Felicia (plant)

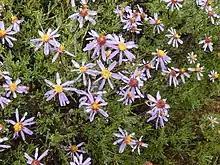
"Felicia filifolia", showing disc florets turning pinkish brown when aging

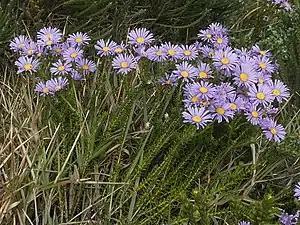
"Felicia echinata"

The flowerheads have two rows of involucral bracts in almost all species of the section "Neodetris" (the exceptions being "F. cymbalariae", "F. denticulata", "F. dubia" and "F. tenera"), while the rest of the species have three or four rows of bracts. The communal base (or receptacle) on which the individual florets are implanted is lightly convex and lacks a receptacular bract (or palea) at the foot of each floret. Almost always, one row of female ligulate florets surrounds a centre of several rows of bisexual disc florets. Ligulate florets are sometimes absent in several taxa belonging to the section "Lignofelicia" ("F. filifolia" subsp. "bodkinii", "F. whitehillensis"), and in "F. macrorrhiza" ligulate florets are never present. This is also true for "F. ferulacea" of the section "Felicia". Ligulate florets are mostly bluish purple, particularly in the sections "Lignofelicia", "Anhebecarpaea" and "Felicia". In the section "Dracontium", the color of the ligulate florets ranges from pale to middle blue, while in the section "Neodetris" the range of bluish colors is even larger. In these two sections the color is never purplish. Yellowish ligulate florets are restricted to "F. mossamedensis" and some species in the section "Longistylis". In herbarium specimens, colors may change even when dried professionally, such as from bright yellow to green in the aptly named "F. smaragdina", from yolk yellow to bright yellow in "F. bohmii", and from white to pink in "F. welwitschii". Some species across the sections have white ligulate florets, and specimens with white florets occur in many species that usually have bluish ligulate florets. The tube of the florets is often densely set with glandular hairs. Disc florets are yellow when young, and may become reddish later. Few annual species have whitish to dark blue discs such as "F. heterophylla", "F. josephinae", and a form of "F. amoena" subsp. "latifolia".